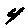
Label: 4